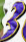
Number: 3